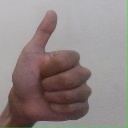
अक्षर: थ